El Father Plays Himself

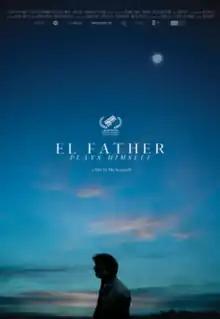
Poster

El Father Plays Himself is a 2020 documentary film filmed and directed by Mo Scarpelli. It premiered at the 51st Visions du Réel. It is a co-production between Venezuela, United Kingdom, Italy and the United States, the film premiered at the 51st Visions du Réel. It follows the filming of "La Fortaleza", a feature about a son who goes back to his native country to tell the story of his father, who at the same time plays the main character in the film.